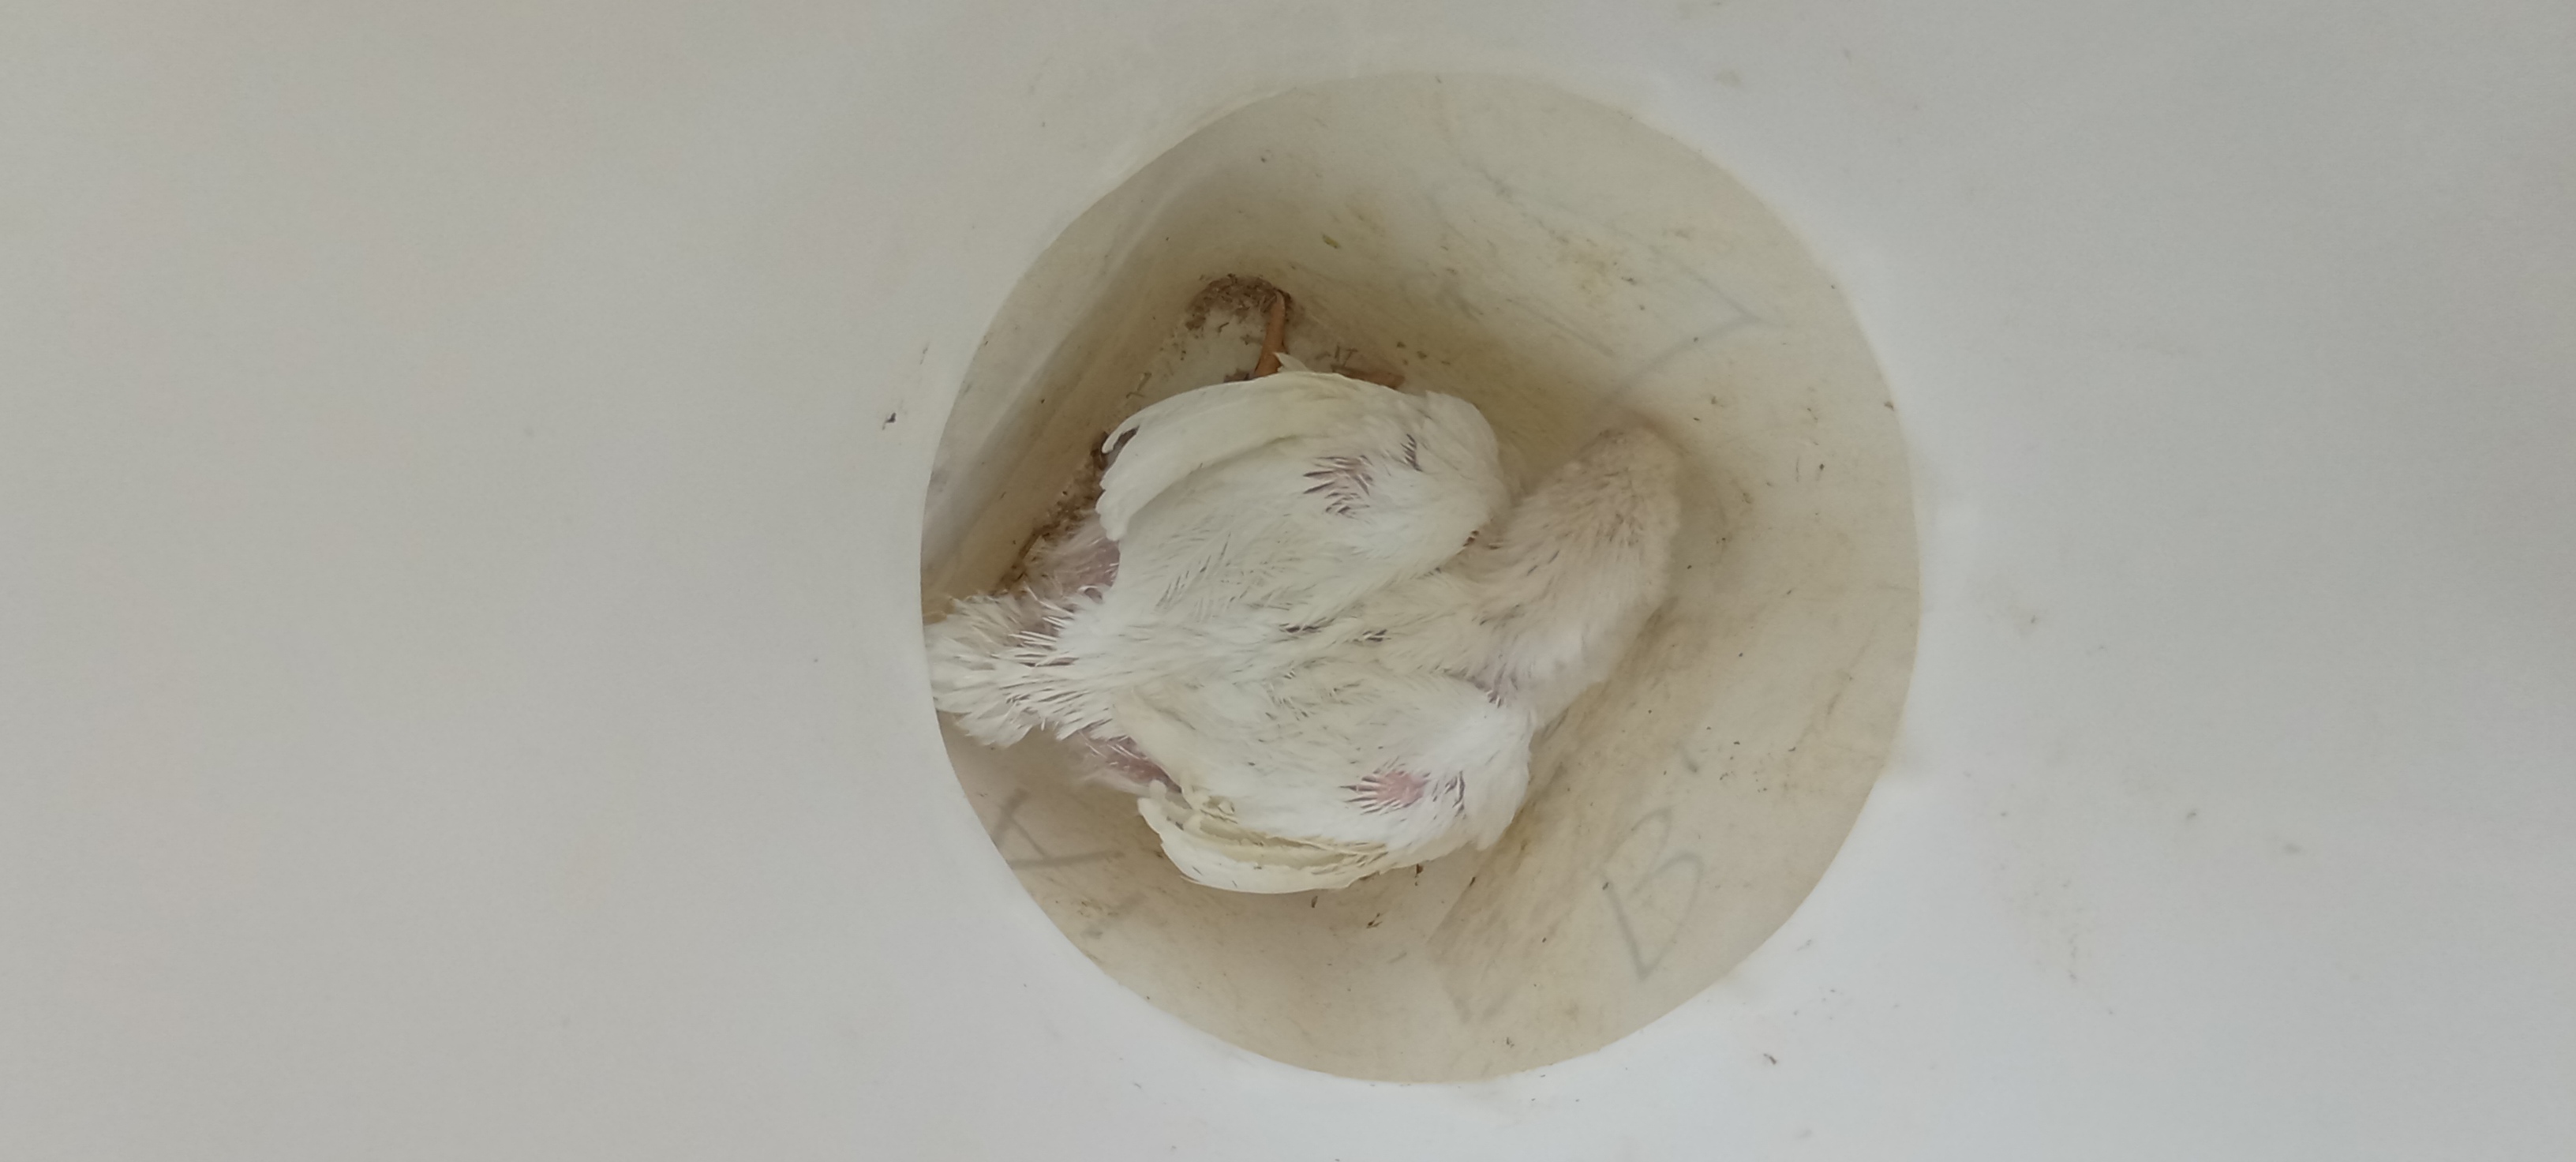
Weight: 1992 g